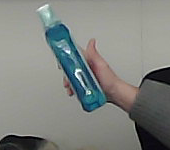
Product: sensodyne_mouthwash